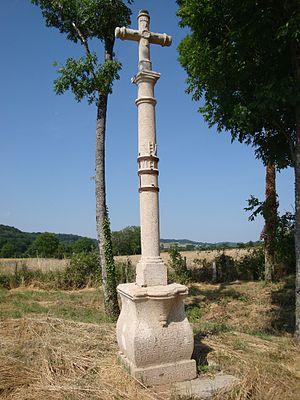
Croix de Québelnot de Verseilles-le-Bas
La commune française de Verseilles-le-Bas possède de nombreuses croix et calvaires anciens.